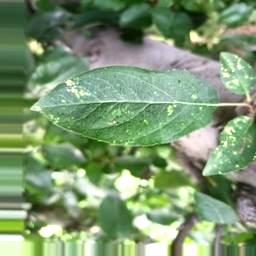
Label: Apple_Mosaic